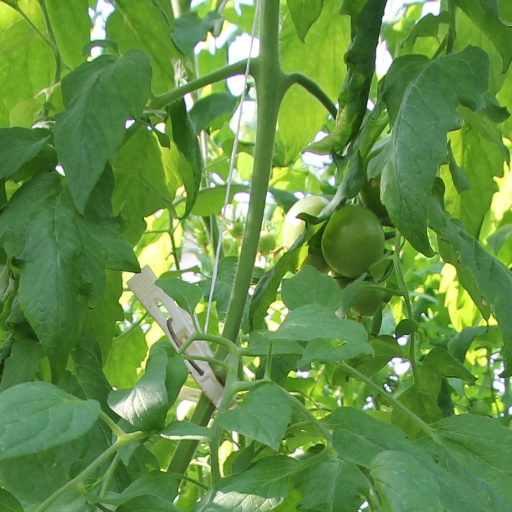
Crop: tomato